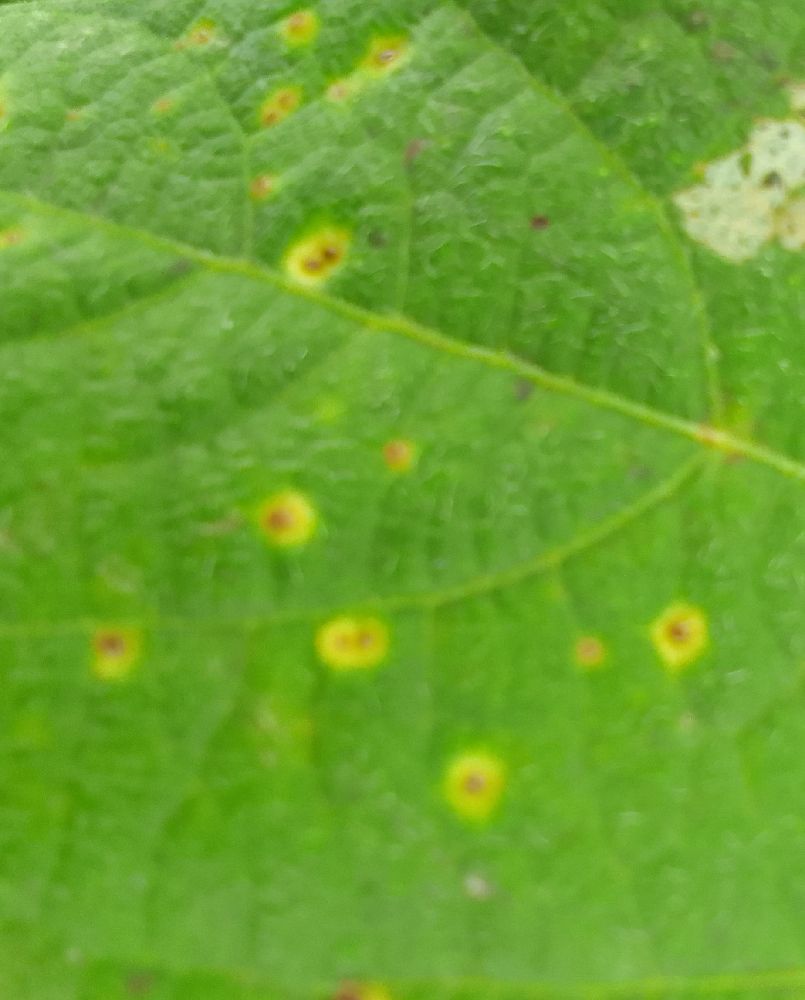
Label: rust